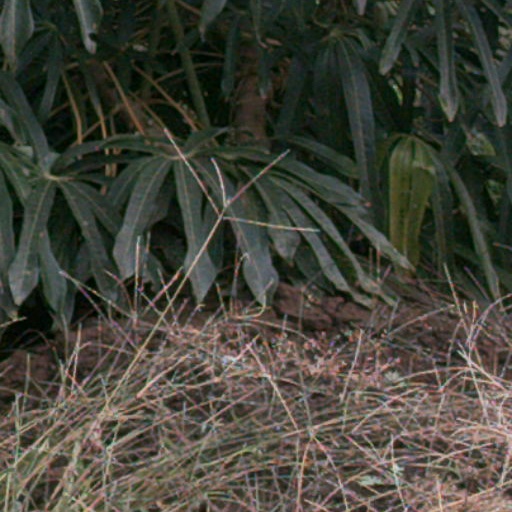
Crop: cassava